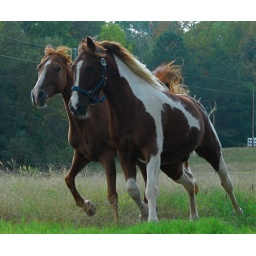
Just running around the pasture